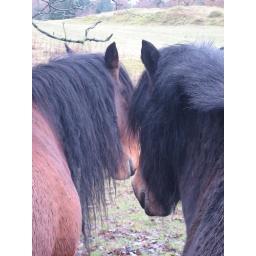
These two Exmoor ponies were half asleep, drowsing by a stone wall in their upland field.